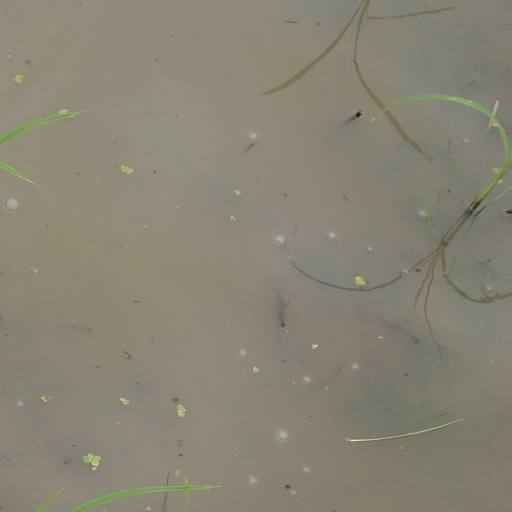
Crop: rice